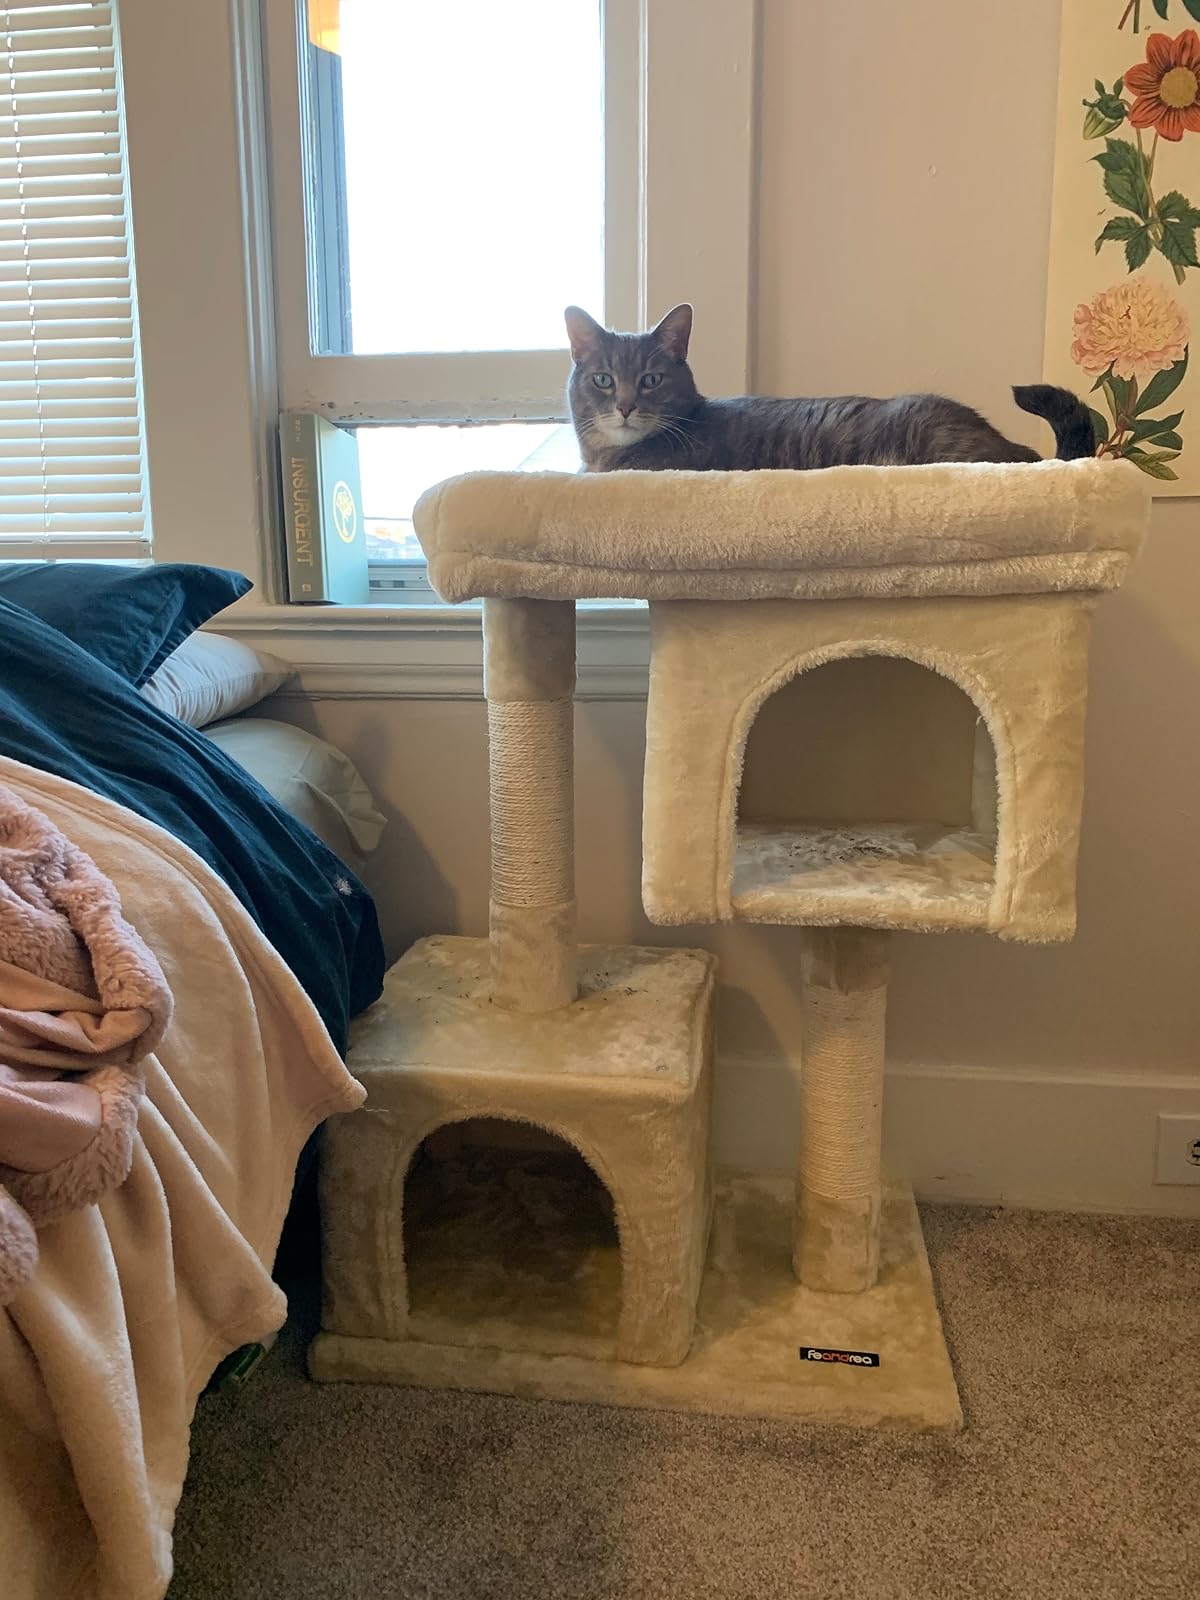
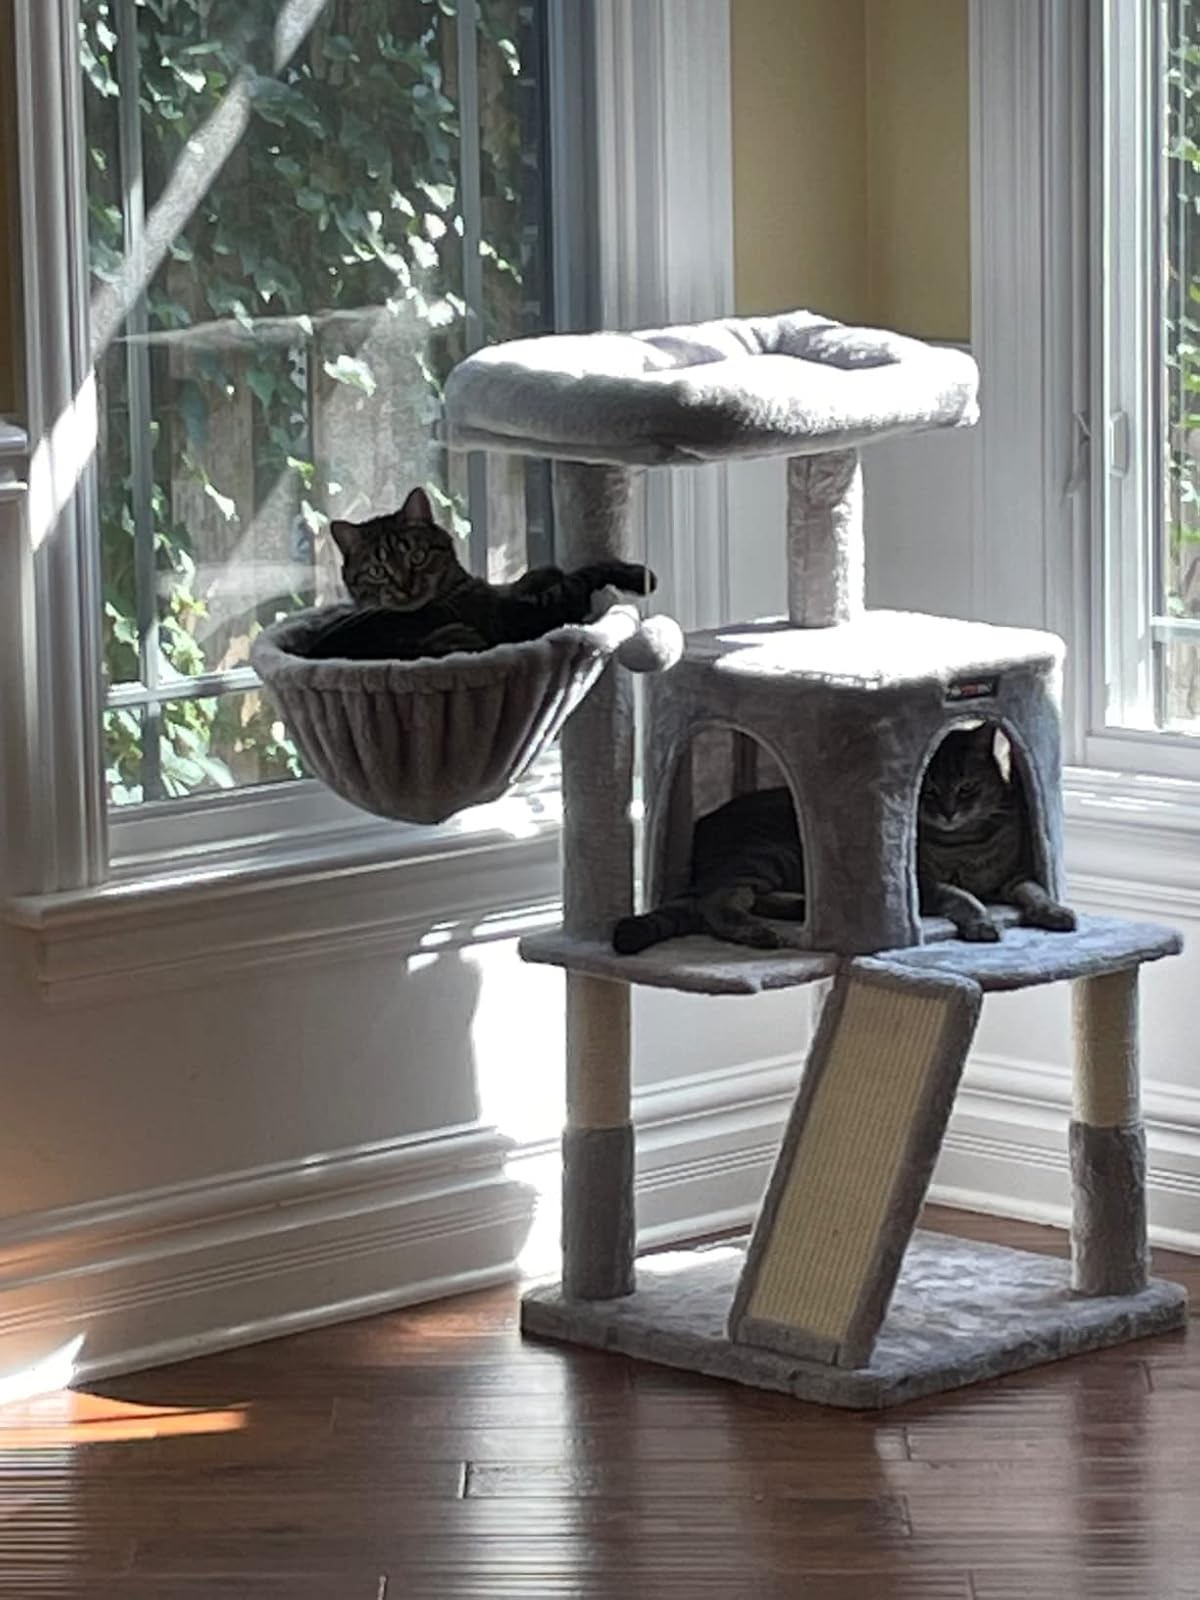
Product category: items_cat tree
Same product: no